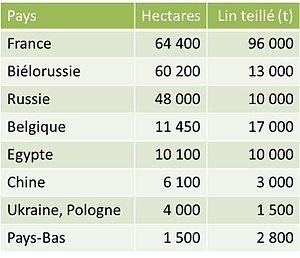
Détail de la production mondiale (2012).
Le lin cultivé est une espèce de plantes dicotylédones de la famille des Linaceae, originaire d'Eurasie.